Bernd Schneider (racing driver)

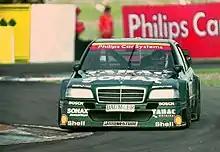
Bernd Schneider - AMG-Mercedes Tabac Original Sonax Team - AMG-Mercedes C- Klasse, 1994 DTM Donington Park.

In 1992, Schneider moved to the DTM (German Touring Car Championship), driving for AMG-Mercedes. Finishing third his first season, he has since been a regular Mercedes driver. In 1995, he won his first DTM championship, piloting an AMG C-Class.